Community development

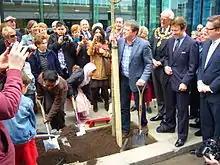
Alan Titchmarsh tree planting in London, 2011

The United Nations defines community development as "a process where community members come together to take collective action and generate solutions to common problems." It is a broad concept, applied to the practices of civic leaders, activists, involved citizens, and professionals to improve various aspects of communities, typically aiming to build stronger and more resilient local communities.